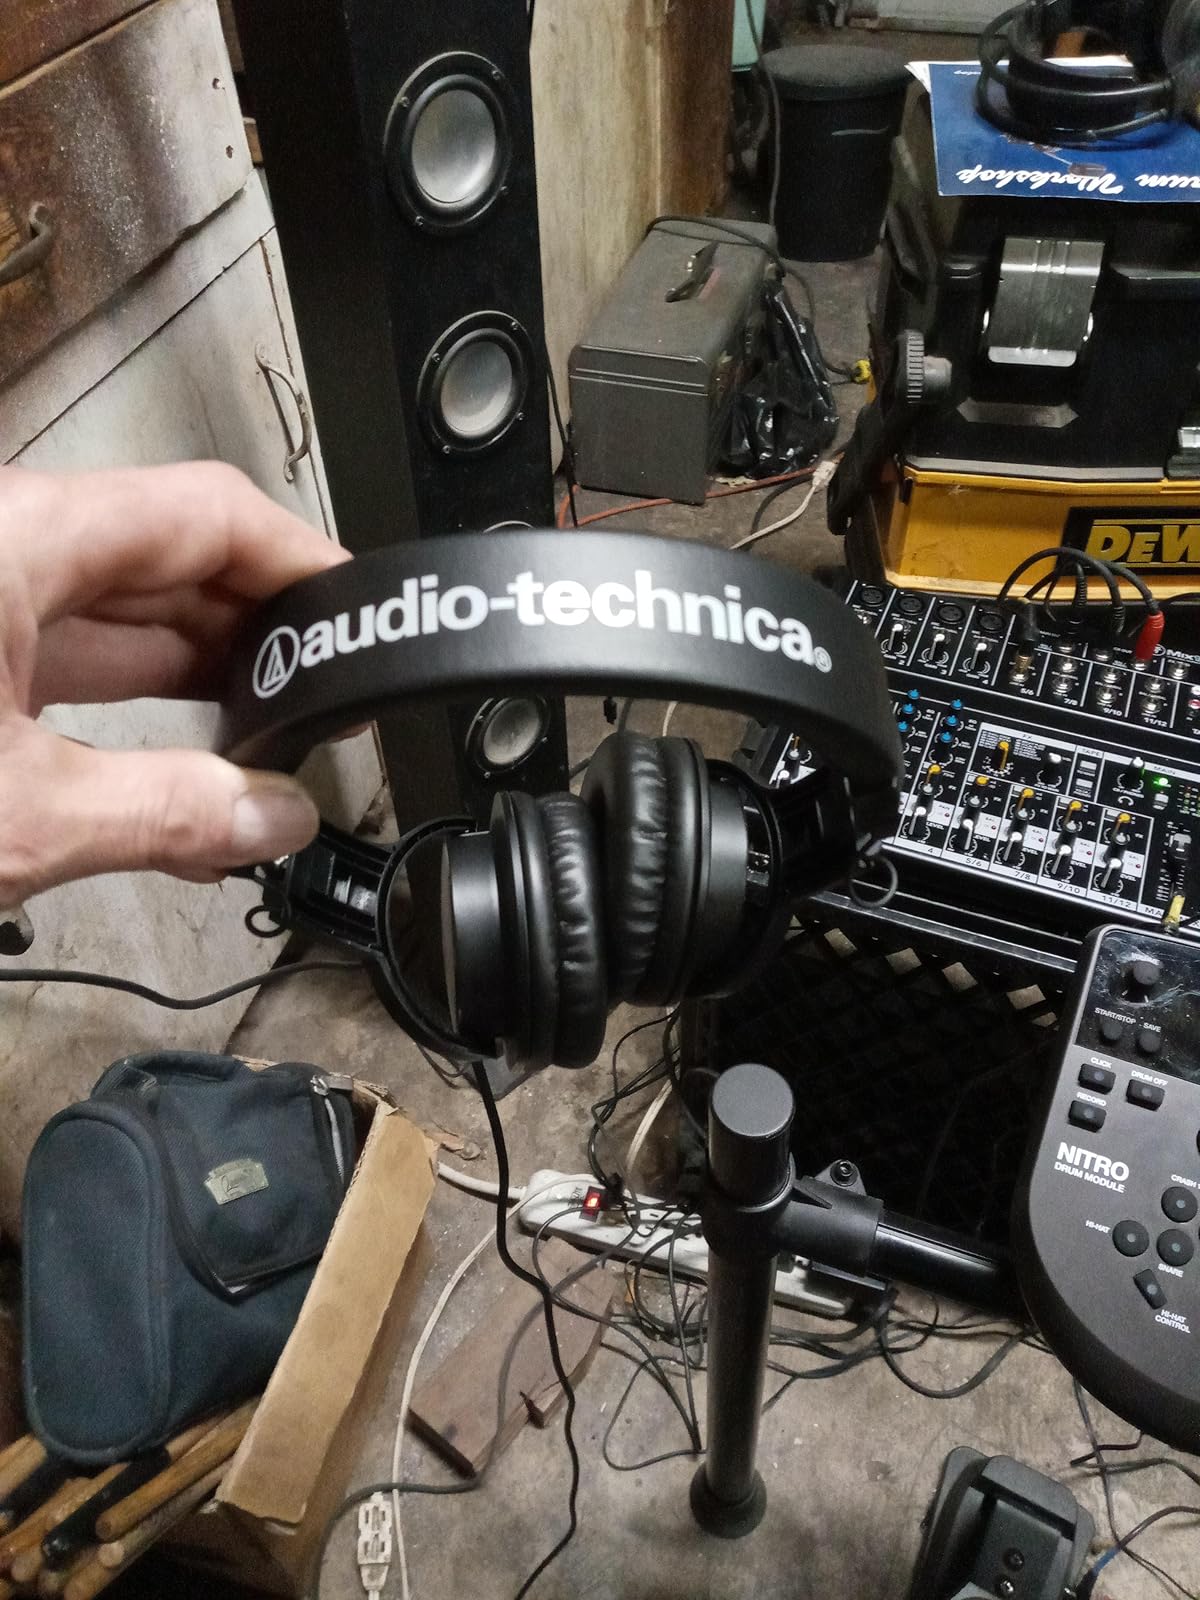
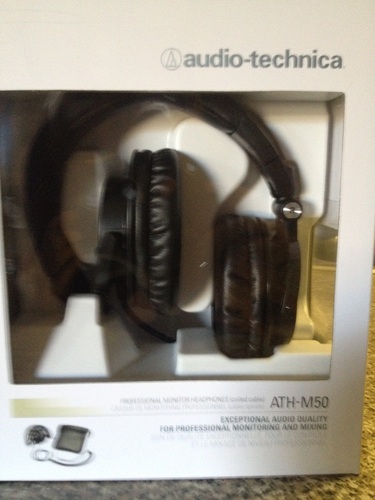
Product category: headphones
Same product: no